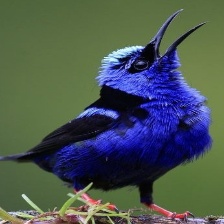
Species: RED LEGGED HONEYCREEPER
Scientific name: CYANERPES CYANEUS